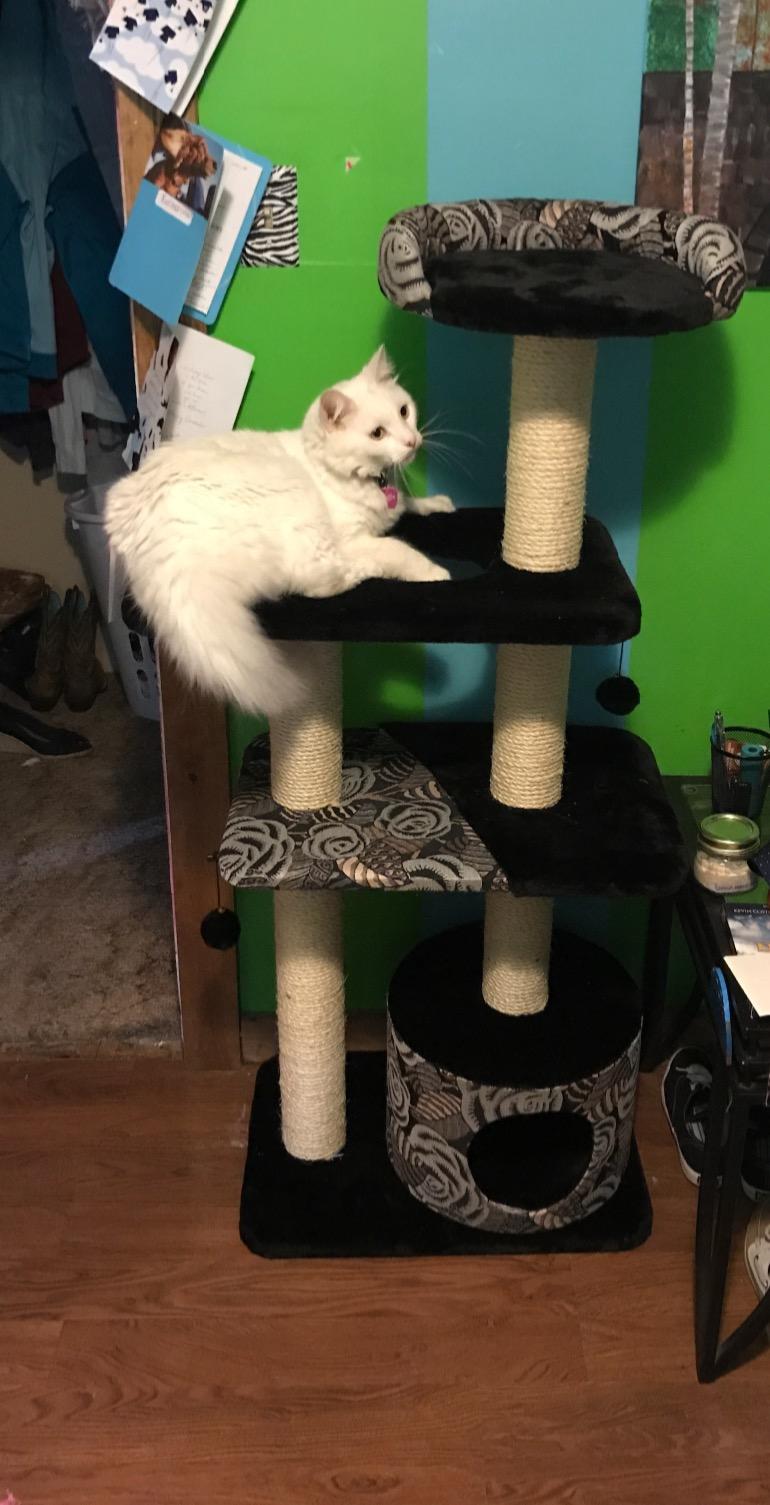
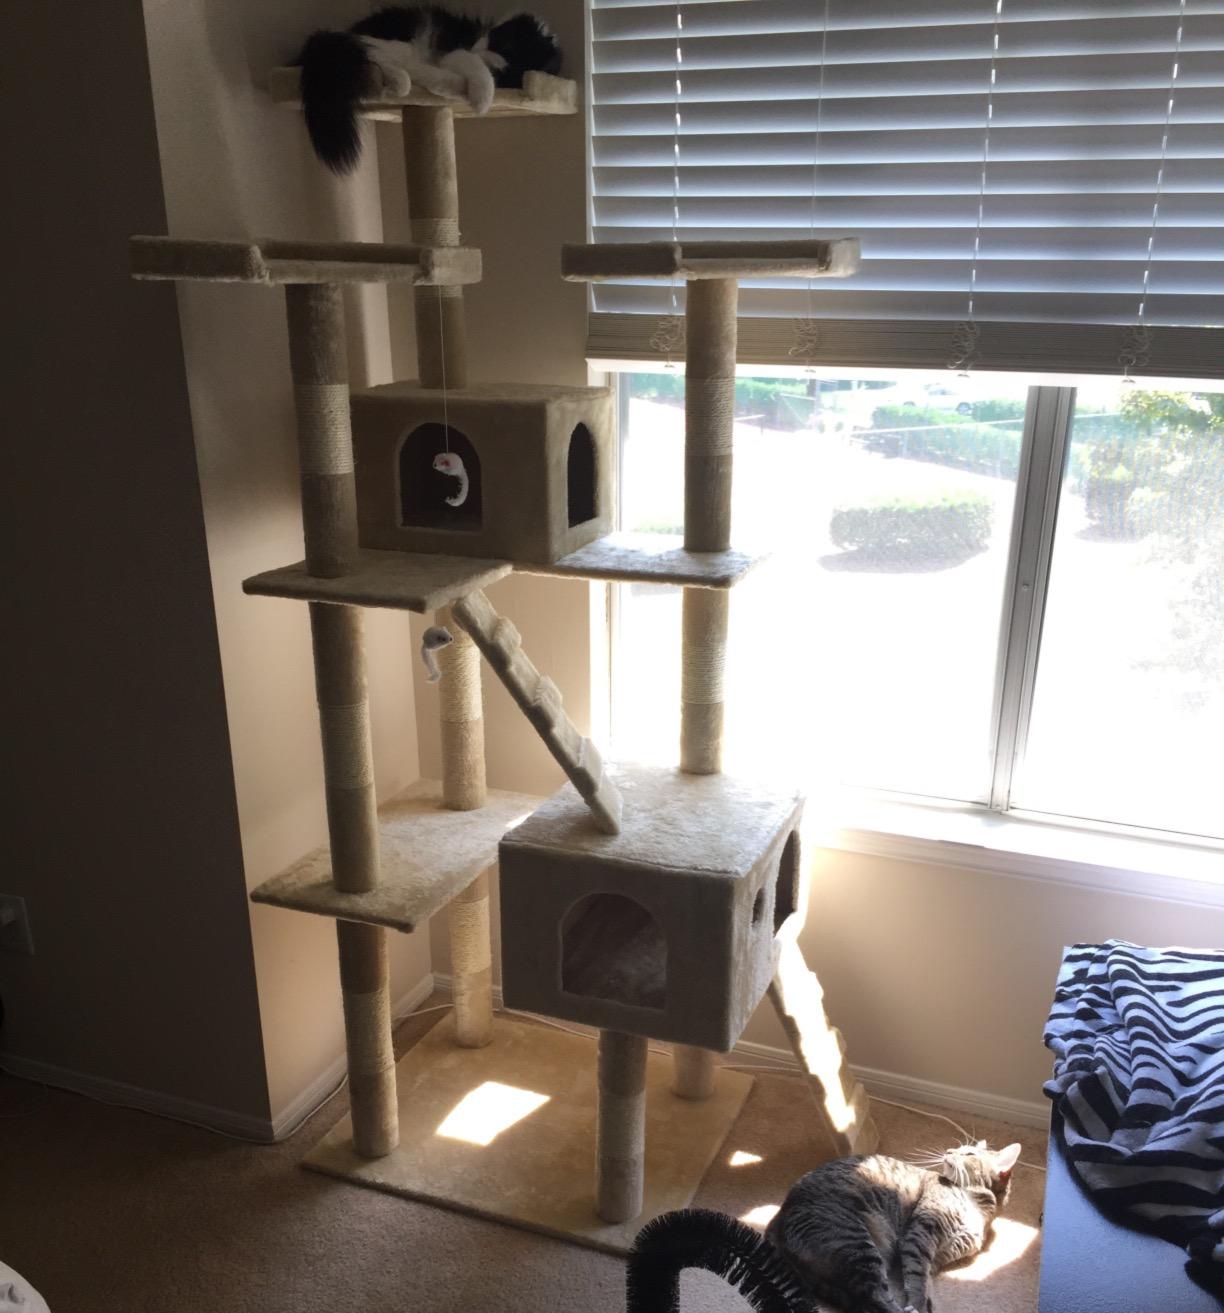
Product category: items_cat tree
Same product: no